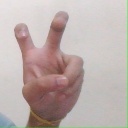
अक्षर: ई